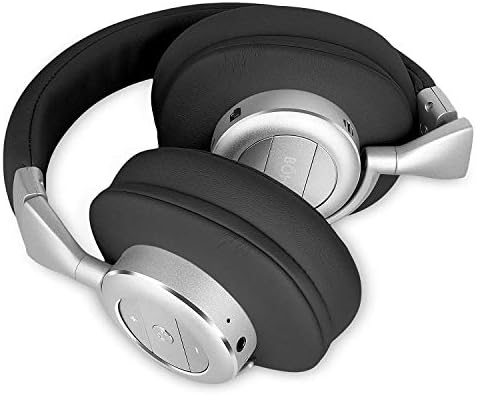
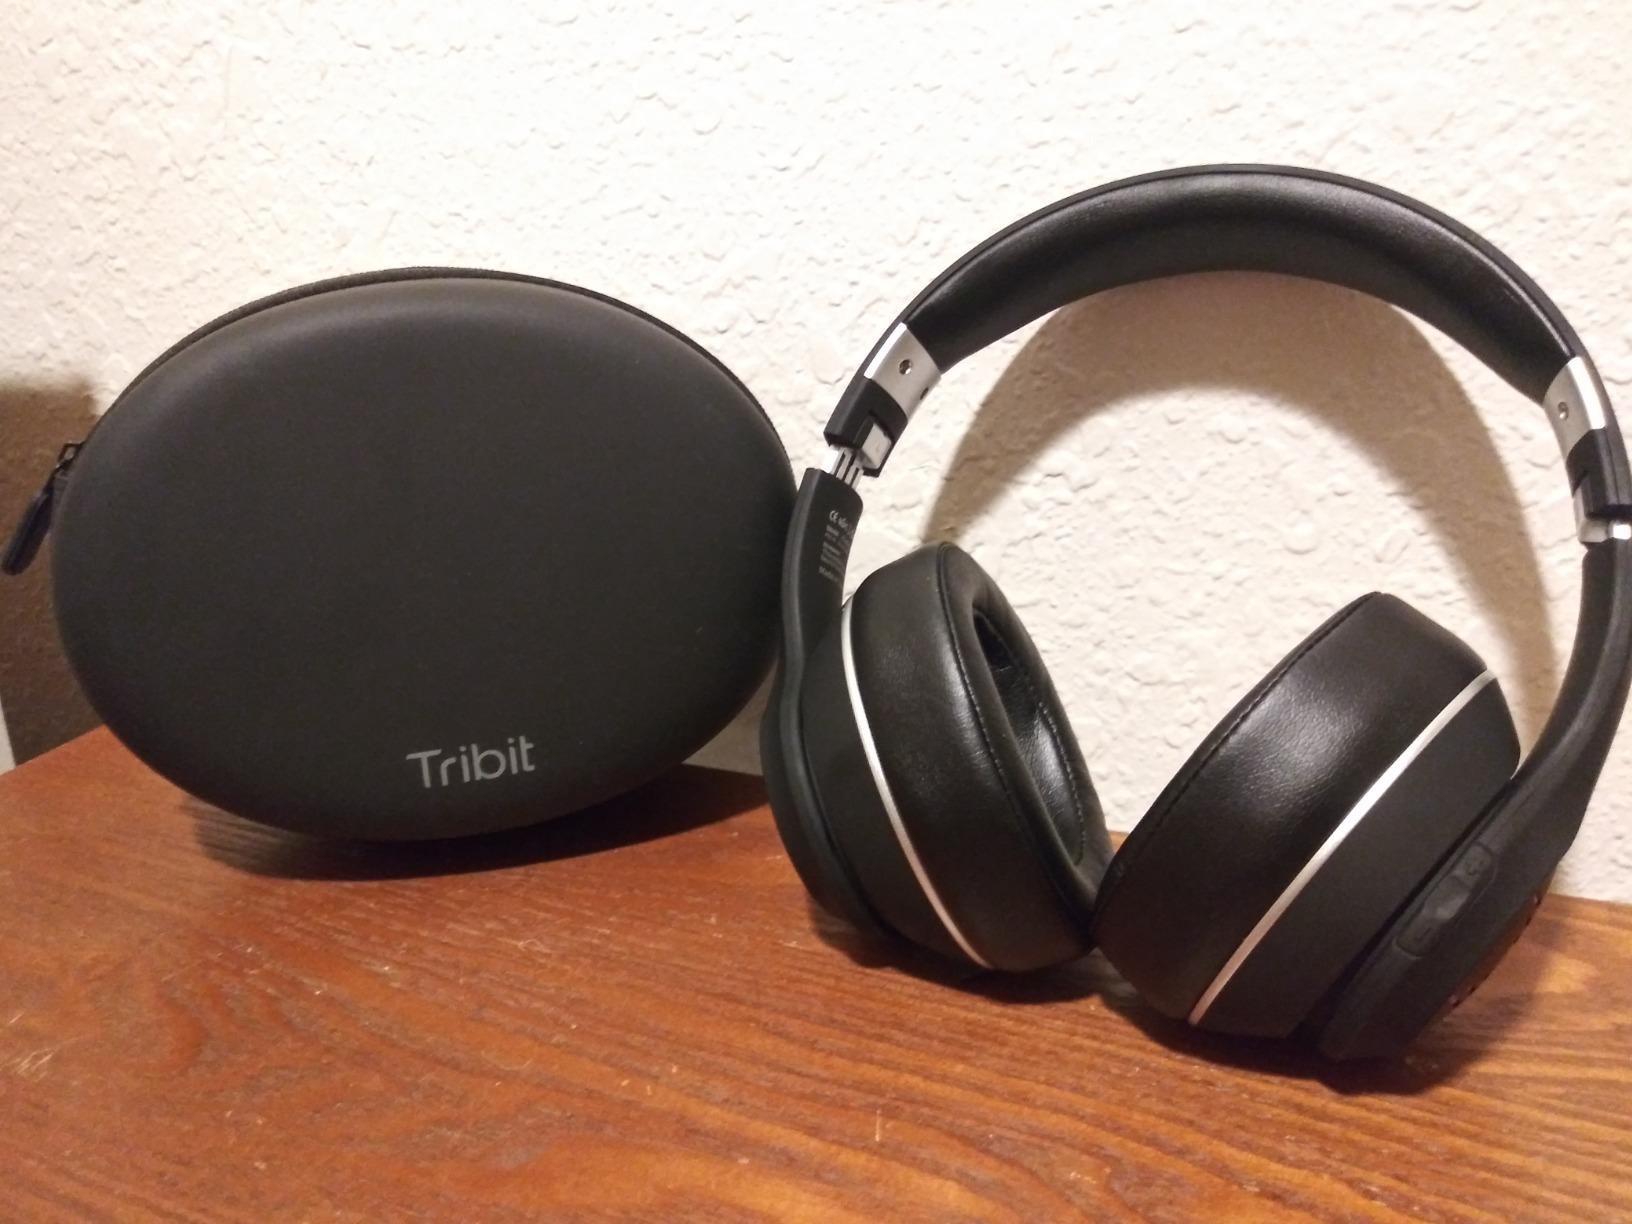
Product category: headphones
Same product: no